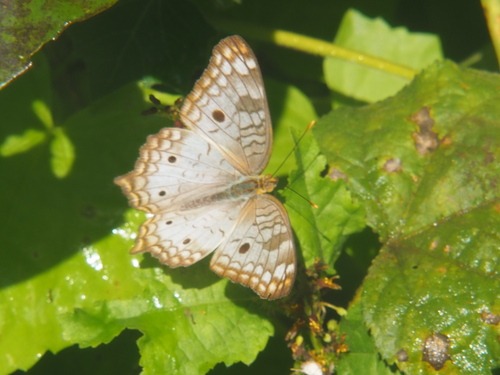
Scientific name: Anartia jatrophae
Common name: White peacock
Family: Nymphalidae
Order: Lepidoptera
Pollinator type: Primary pollinator
Habitat: Gardens, parks, and open areas
Geographic range: Southern United States to Argentina
Conservation status: Least Concern